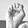
ASL letter: E